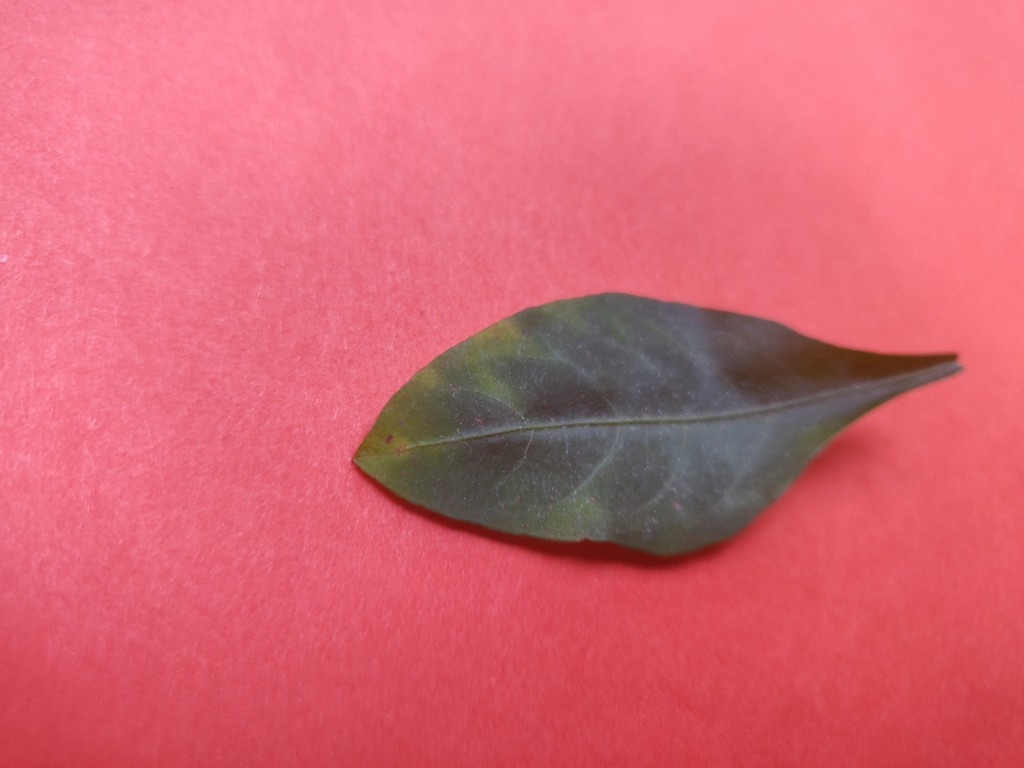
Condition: Unhealthy
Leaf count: single
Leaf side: front